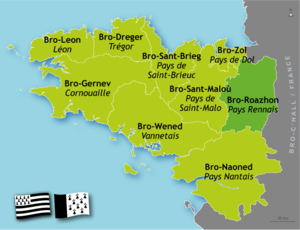
Carte de positionnement du Pays Rennais (Bretagne) Brezhoneg: Kartenn Bro-Roazhon (Breizh)
Le Pays rennais est l’un des neuf pays historiques de Bretagne dont Rennes est la capitale.